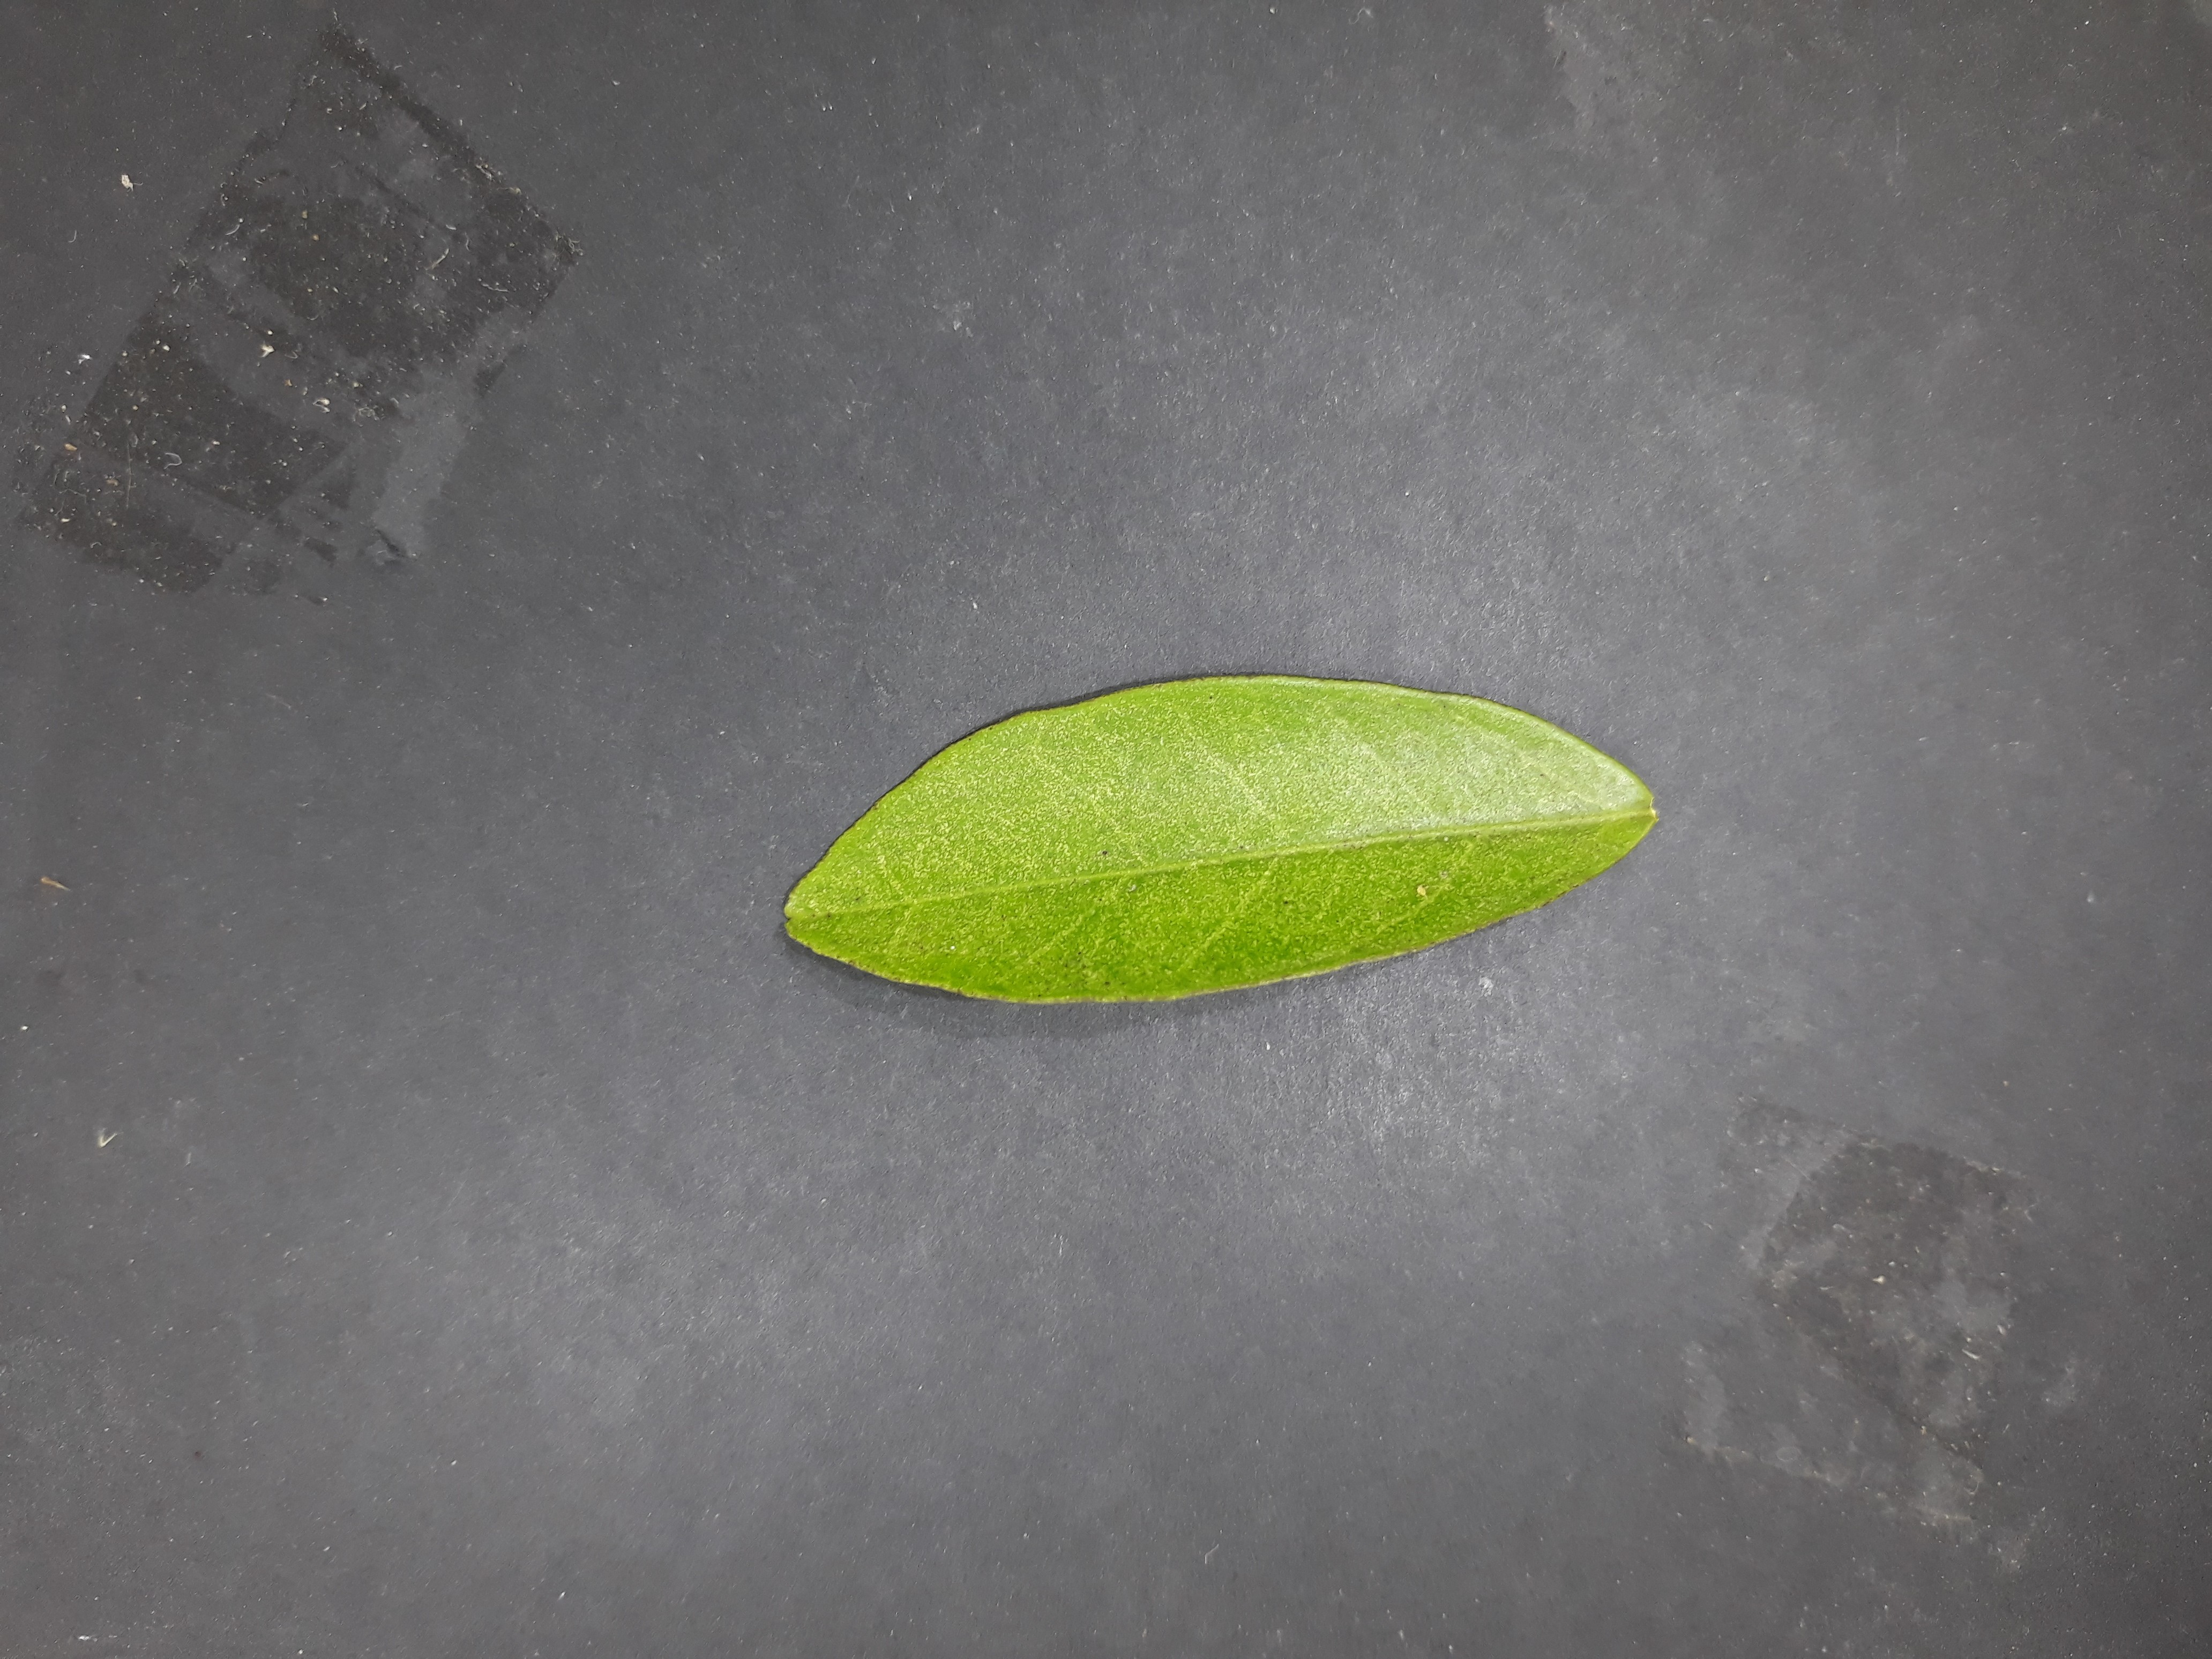
Label: Texas_mite